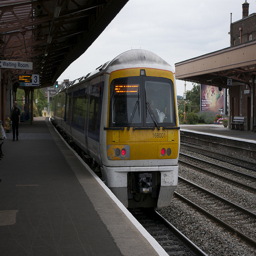
there is a train going down a train track.
there is a yellow train coming in to the station
The yellow train is at the station platform.
A train pulling into a train station next to train tracks.
train sitting at the train station platform with one person on it.